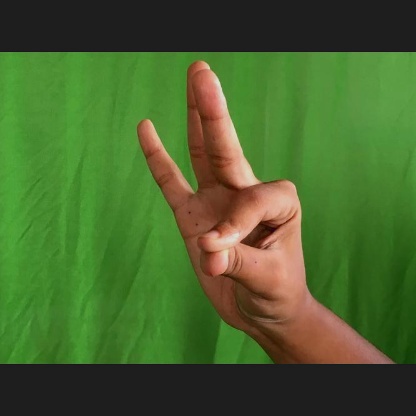
Mudra: Hamsasyam